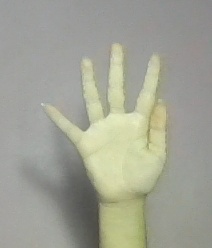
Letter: sheen